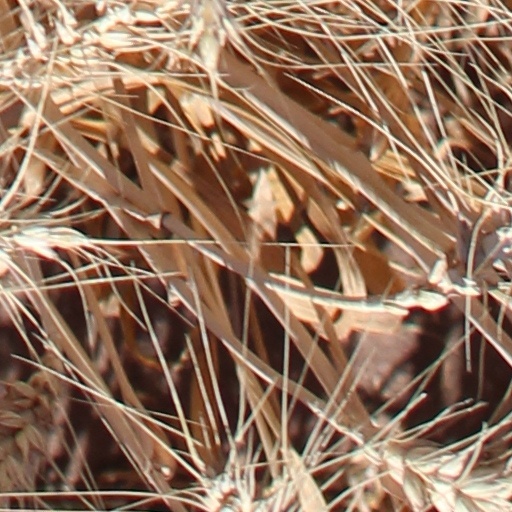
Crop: wheat